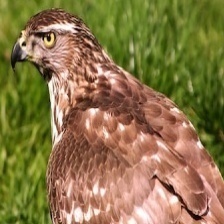
Species: ROUGH LEG BUZZARD
Scientific name: BUTEO LAGOPUS